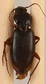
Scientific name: Synuchus impunctatus
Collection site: Bartlett Experimental Forest NEON (BART), plot BART_081